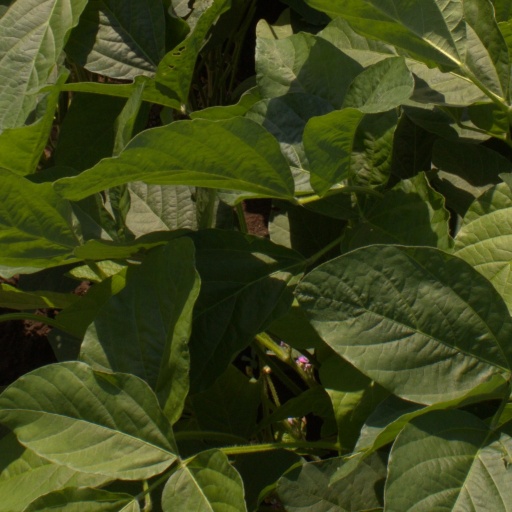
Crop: soybean